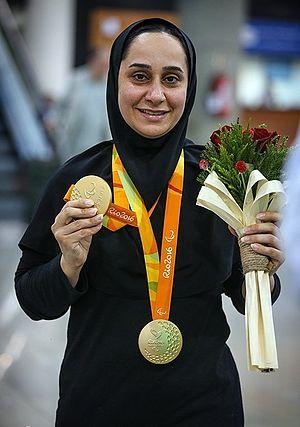
Sareh Javanmardi, née le 5 décembre 1984 à Chiraz, est une tireuse sportive handisport iranienne concourant dans la catégorie SH1 pour les athlètes pouvant tenir l'arme seul. Elle est la première iranienne à remporter l'or en tir sportif aux Jeux paralympiques.